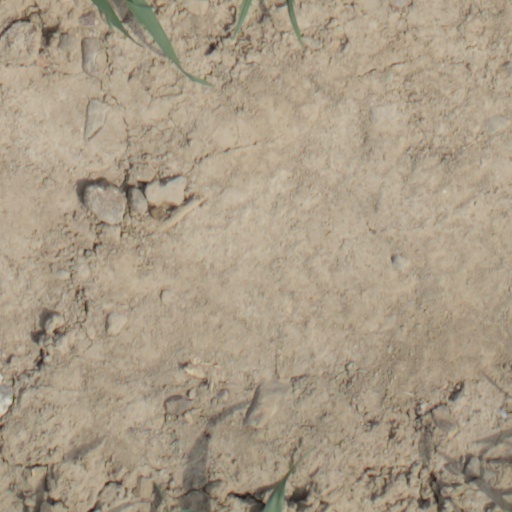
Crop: wheat